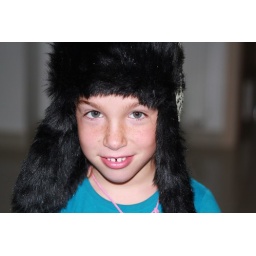
girl in a hat